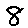
Label: 8